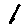
Label: 1